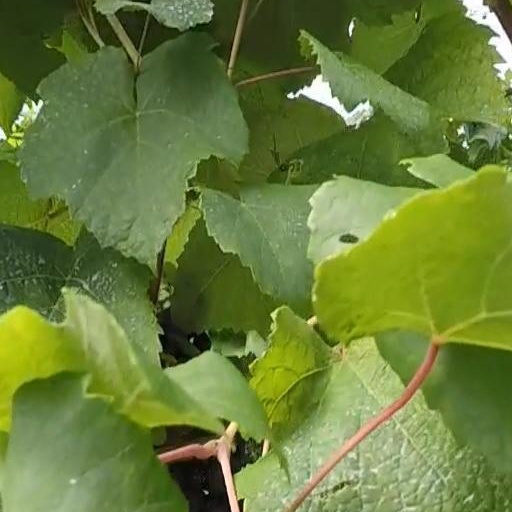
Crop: grape